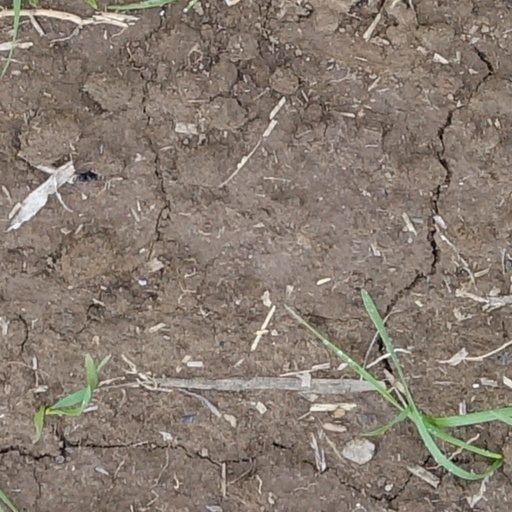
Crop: wheat